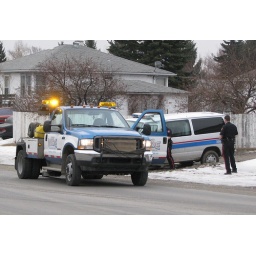
more fun outside my kitchen window today.. as police ended up stuck in the mud coming out of the alleyway.